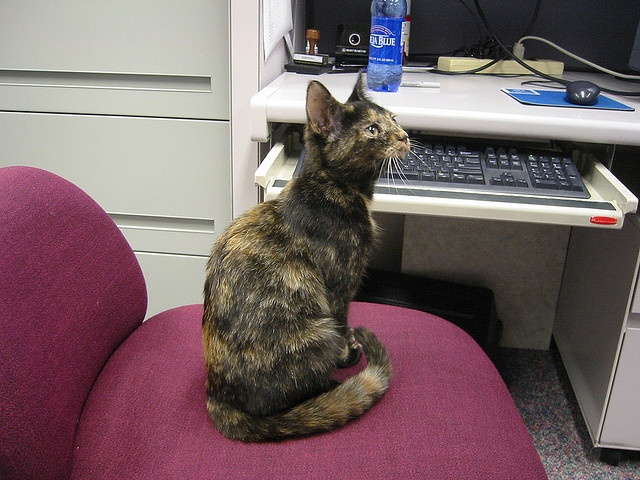
A cat sitting on an office chair next to a desktop computer on a desk.
A cat is sitting on a pink chair near a computer.
A small cat sitting on an office chair.
A cat is sitting on a chair next to the keyboard.
A cat looks up as it sits on a chair in an office.